Battle of Bir Hakeim

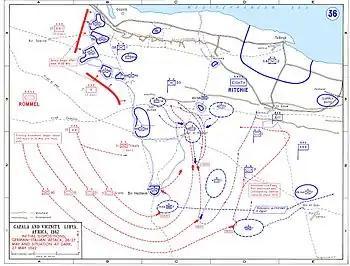

The fortress at Bir Hakeim (Old Man's Well) had been built by the Ottomans and later used as a station by the Italian (Camel Corps) to control movement at the crossroads of two Bedouin paths. The wells had long been dry and had been abandoned but Indian troops re-occupied the site to build a strongpoint surrounded by The fortification was a rough pentagon pointing north, about wide. On 14 February, the 150th Infantry Brigade was relieved at the box by the 1st Free French Brigade ( Marie Pierre Kœnig), part of XXX Corps (Lieutenant-General Willoughby Norrie). With a fighting strength of 3,000 men and a rear echelon of about 600 men based to the east behind the line, the brigade comprised the 13th "Demi-Brigade" of the Foreign Legion (13e DBLE), an established unit and the backbone of the Free French, with the 2nd Colonial Demi-Brigade.